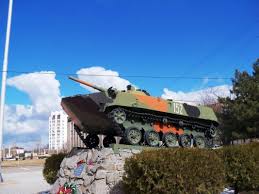
Label: BMD